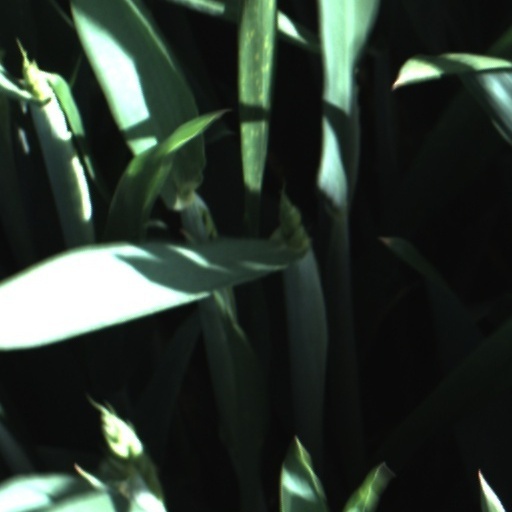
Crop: wheat